Robert Lantos

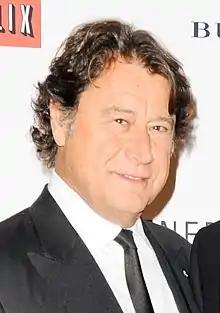
Lantos at the 2013 Canadian Film Centre Annual Gala & Auction

Lantos was born on 3 April 1949 in Budapest, the son of Ágnes (Bodor) and László Lantos, a mechanic and truck company owner. Lantos spent much of his childhood in Montevideo, Uruguay, where his family fled after the Hungarian Revolution of 1956. He immigrated to Canada in 1963. Lantos is Jewish.